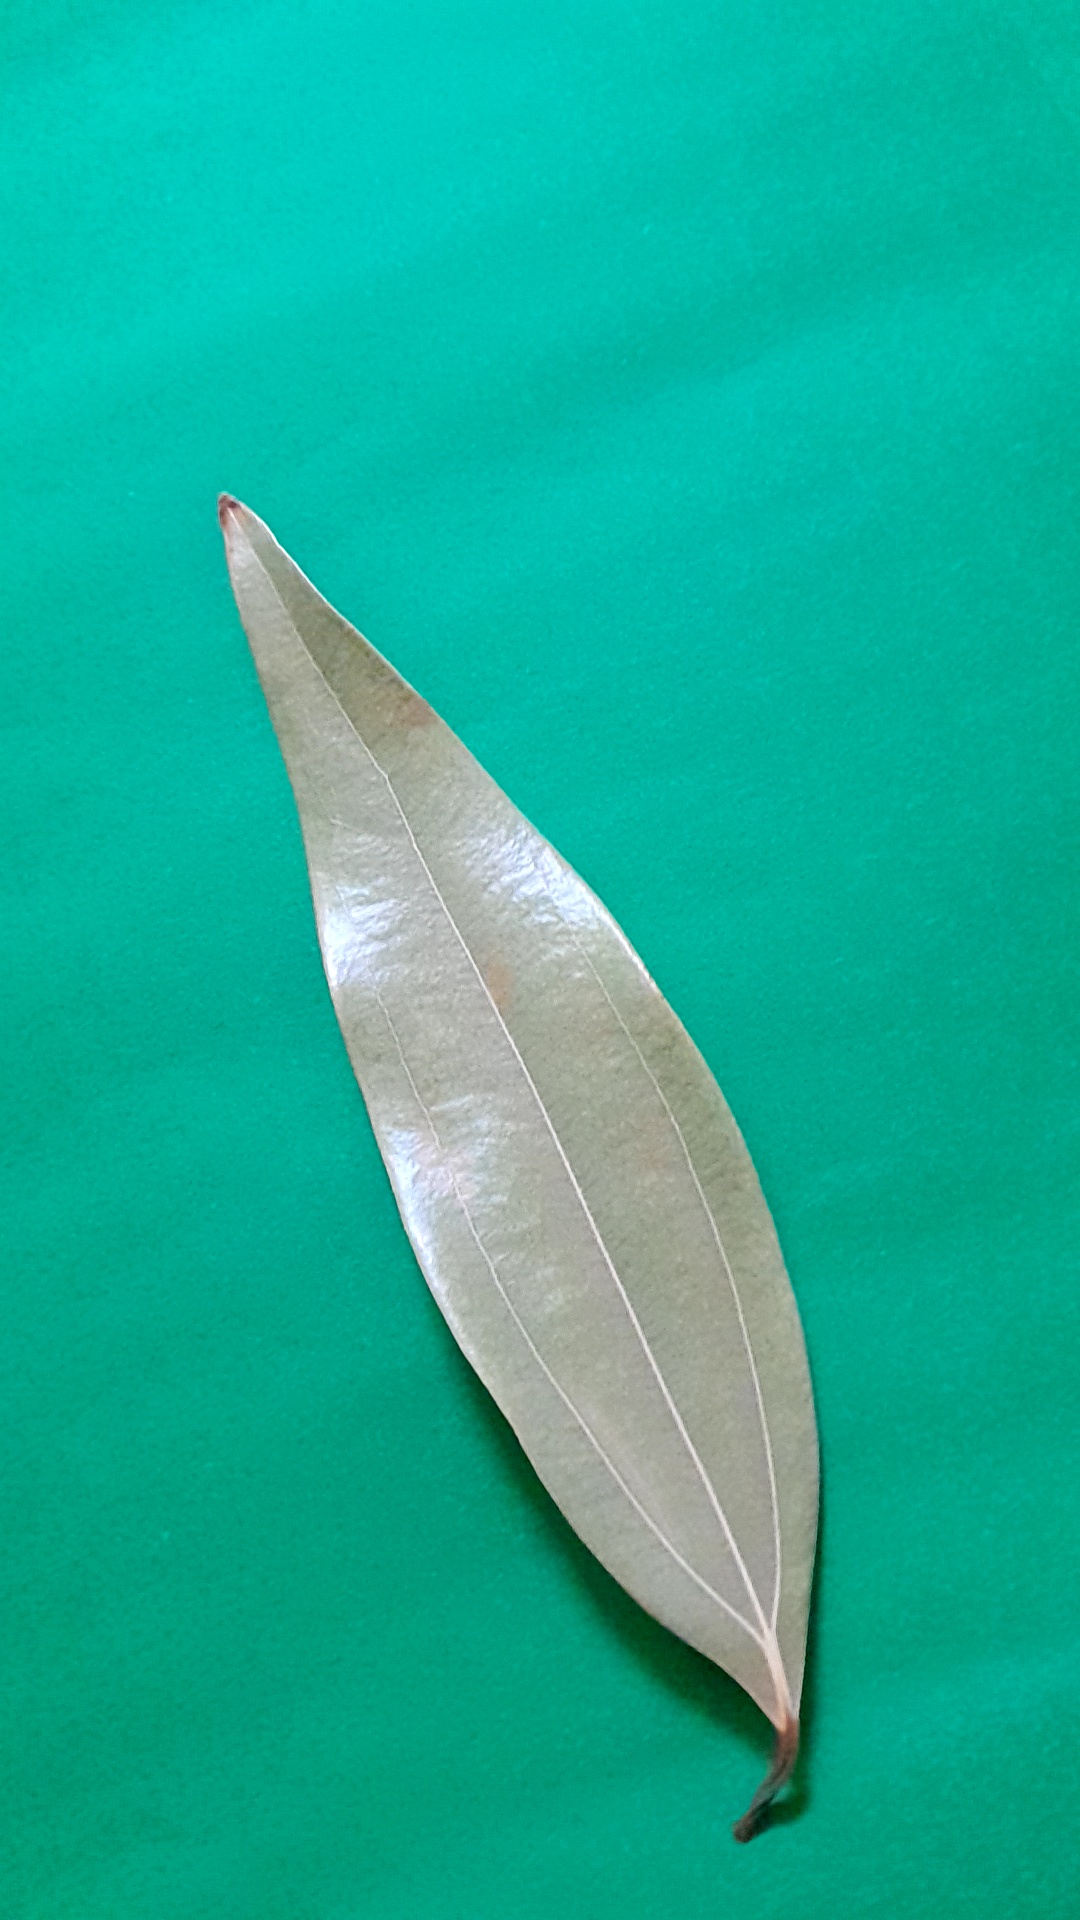
Label: Dry Leaf